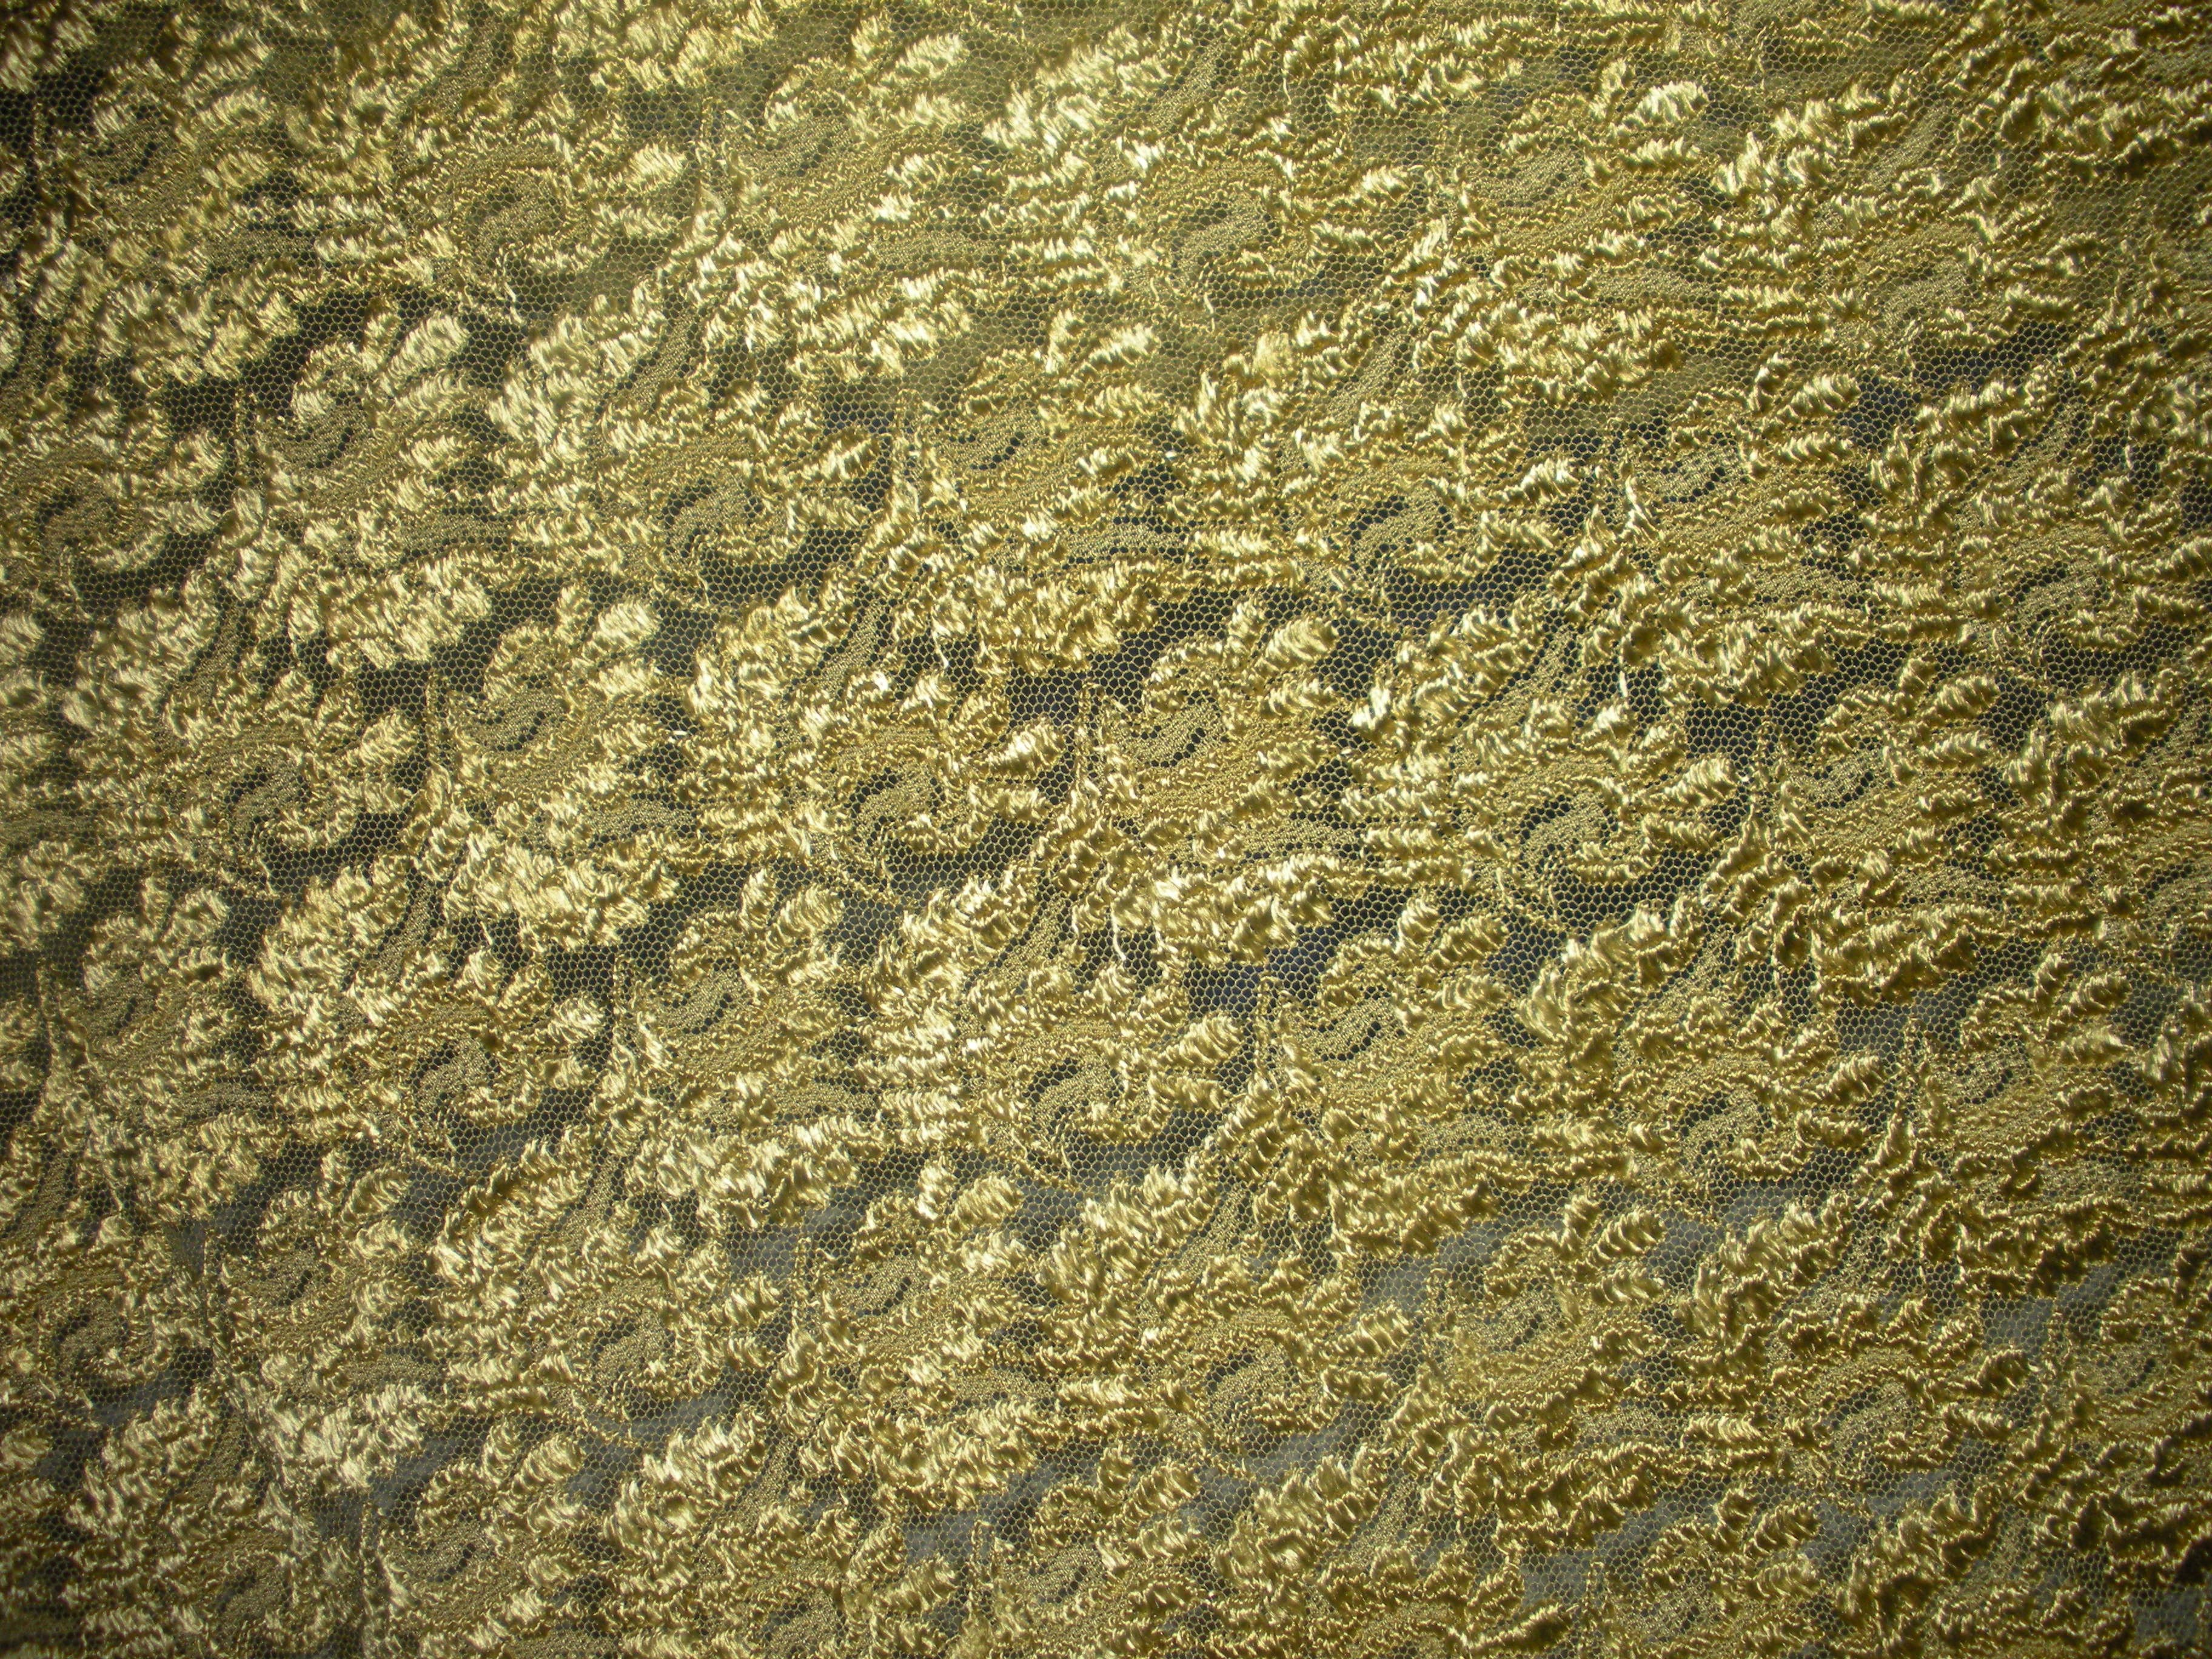
wood, vintage, texture, floor, pattern, green, golden, lace, soil, material, textile, background, gold, design, ornate, decorative, elegant, flooring